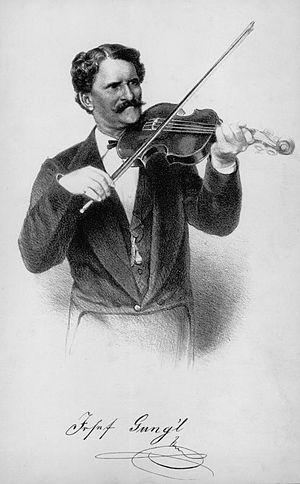
Joseph Gungl, en allemand Josef Gung’l, né le 1ᵉʳ décembre 1809 à Zsámbék et mort le 1ᵉʳ février 1889 à Weimar, est un compositeur et chef d'orchestre autrichien.